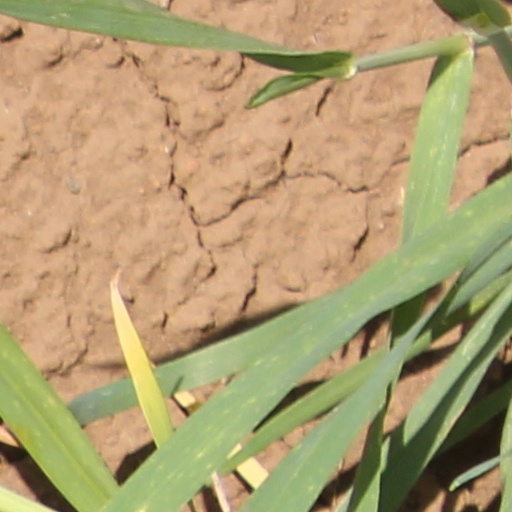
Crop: wheat